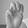
ASL letter: M